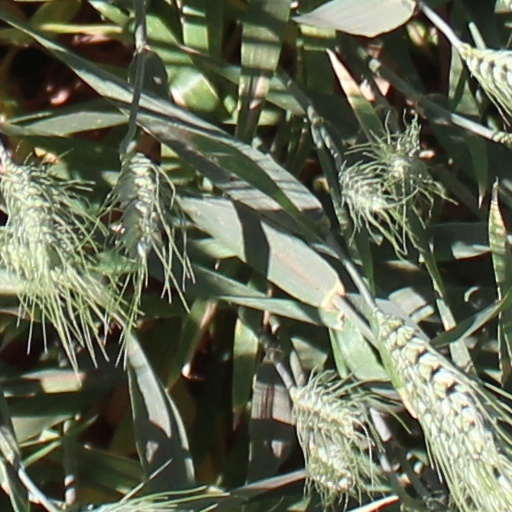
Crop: wheat